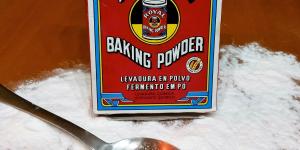
cuantos gramos tiene un sobre de levadura royal